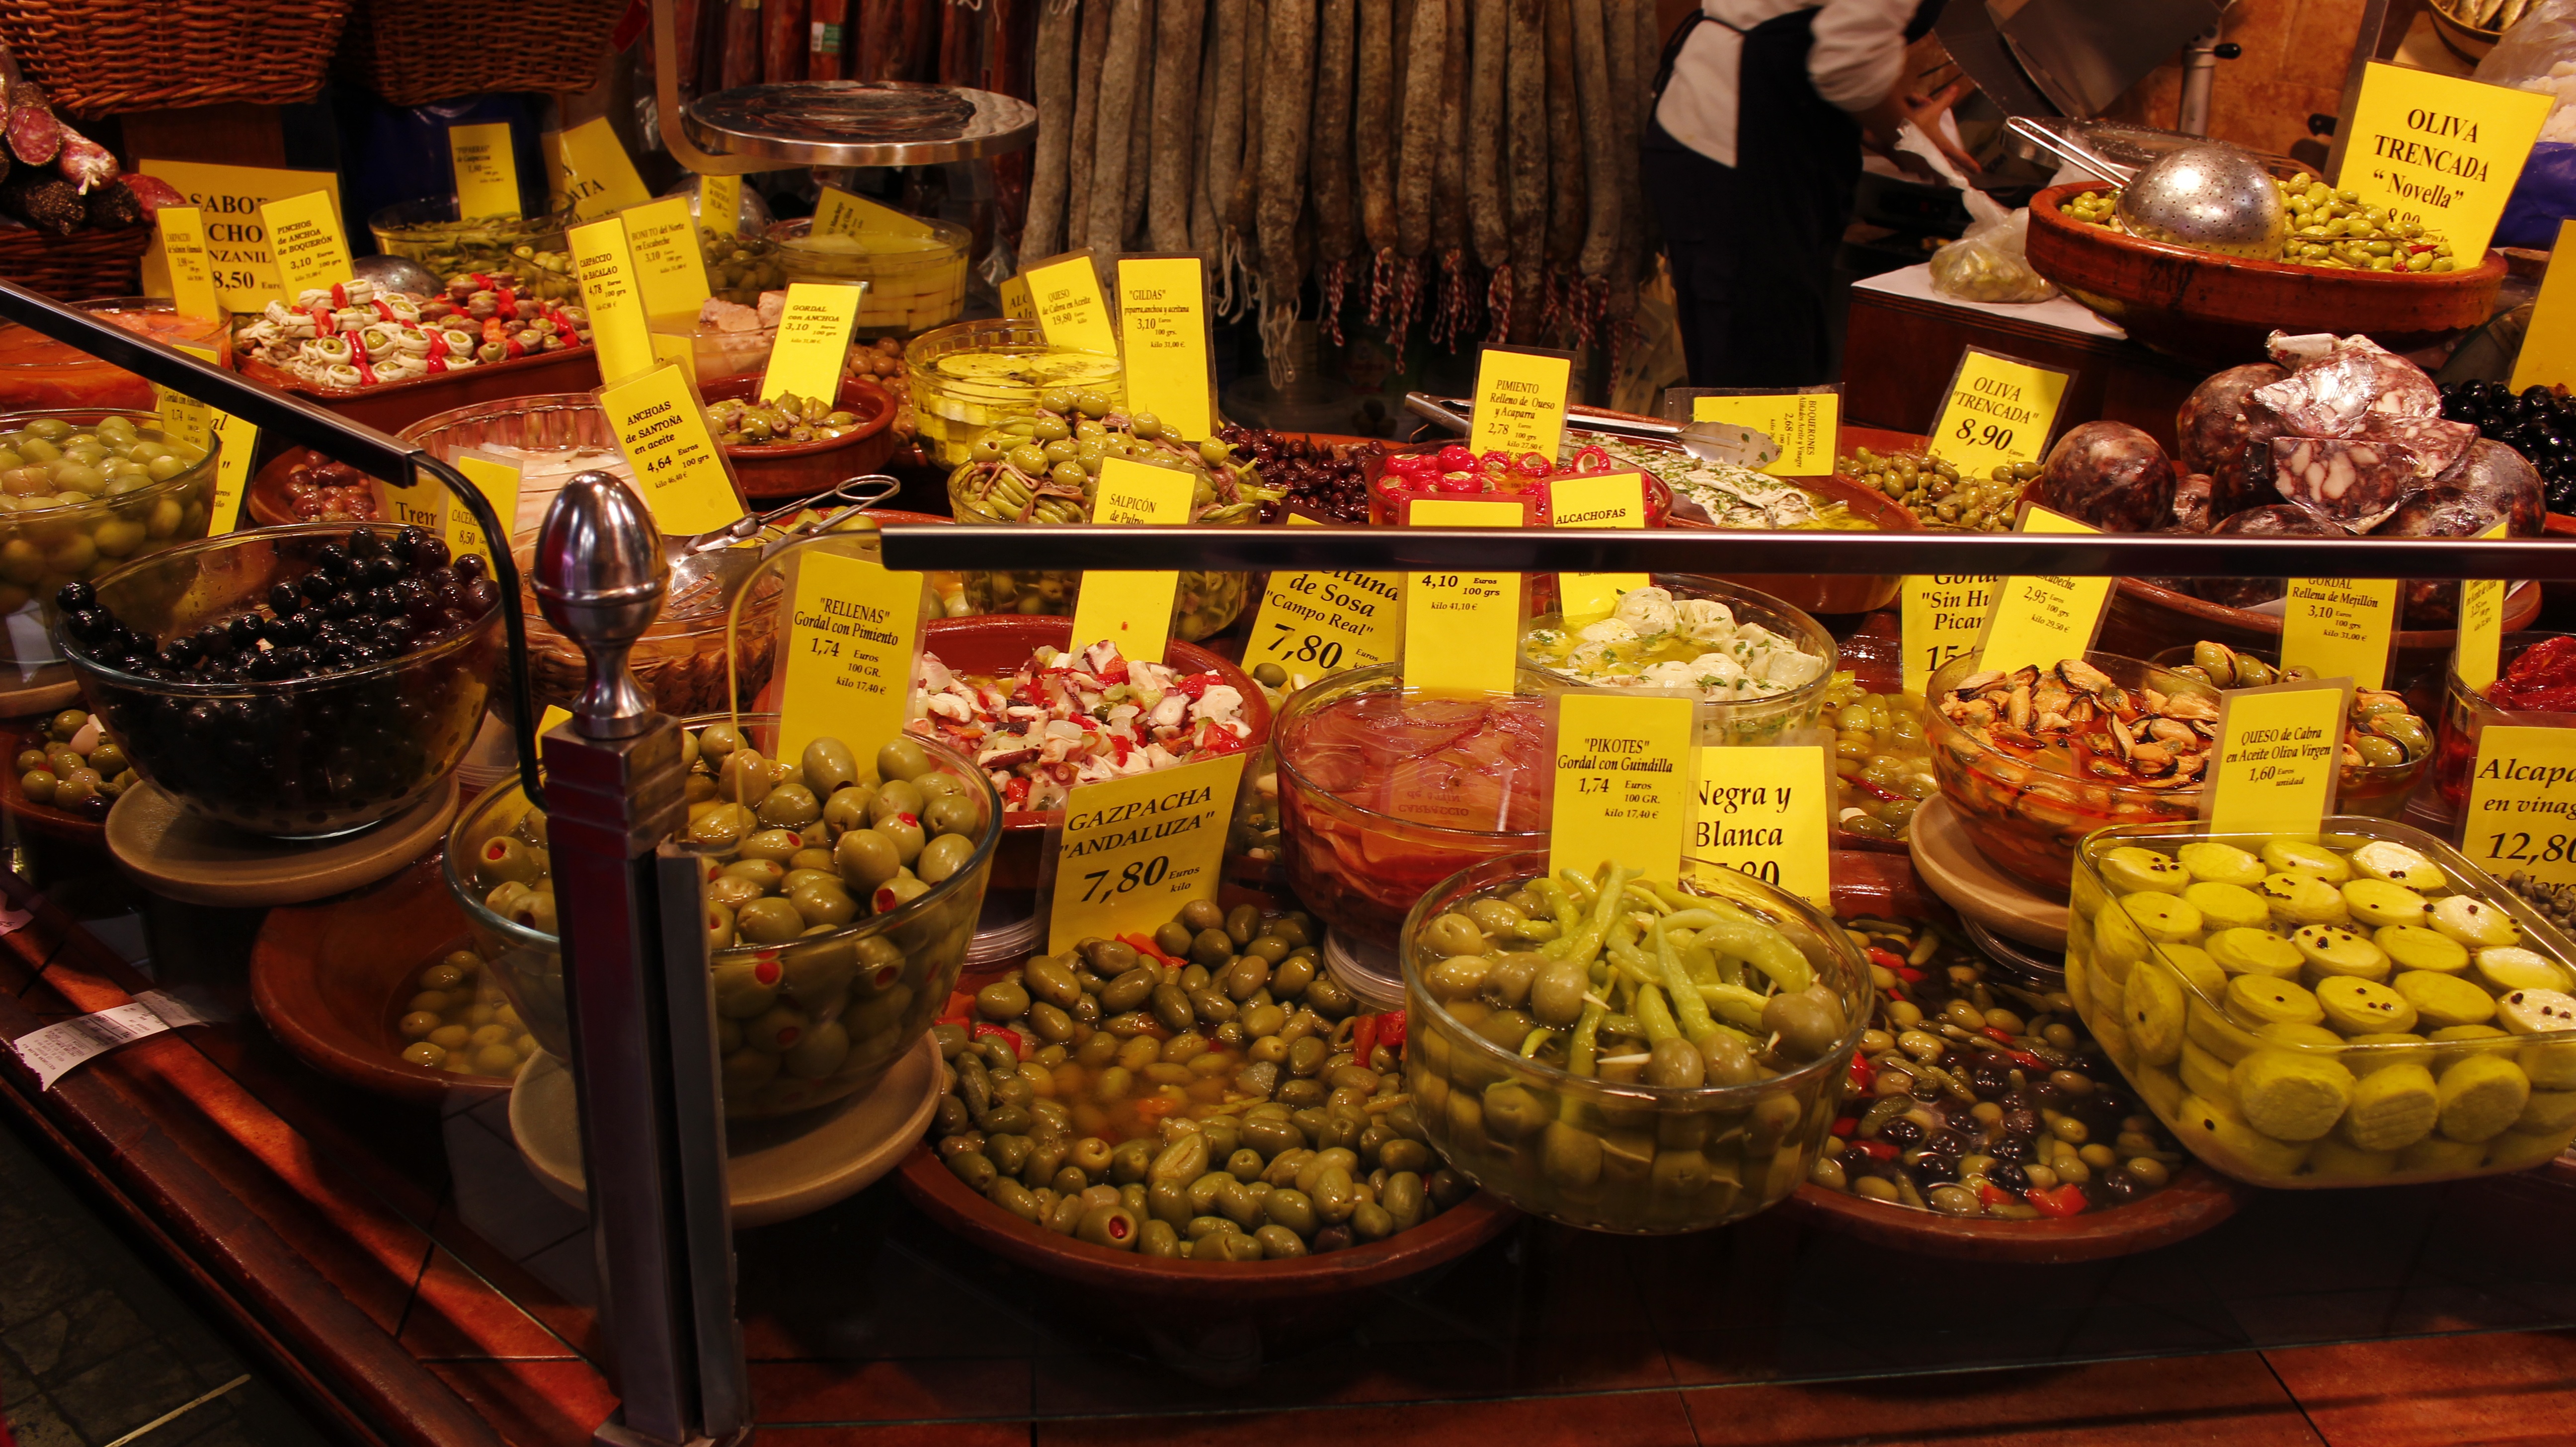
dish, meal, food, dessert, buffet, vegetables, ham, olive, patisserie, palma